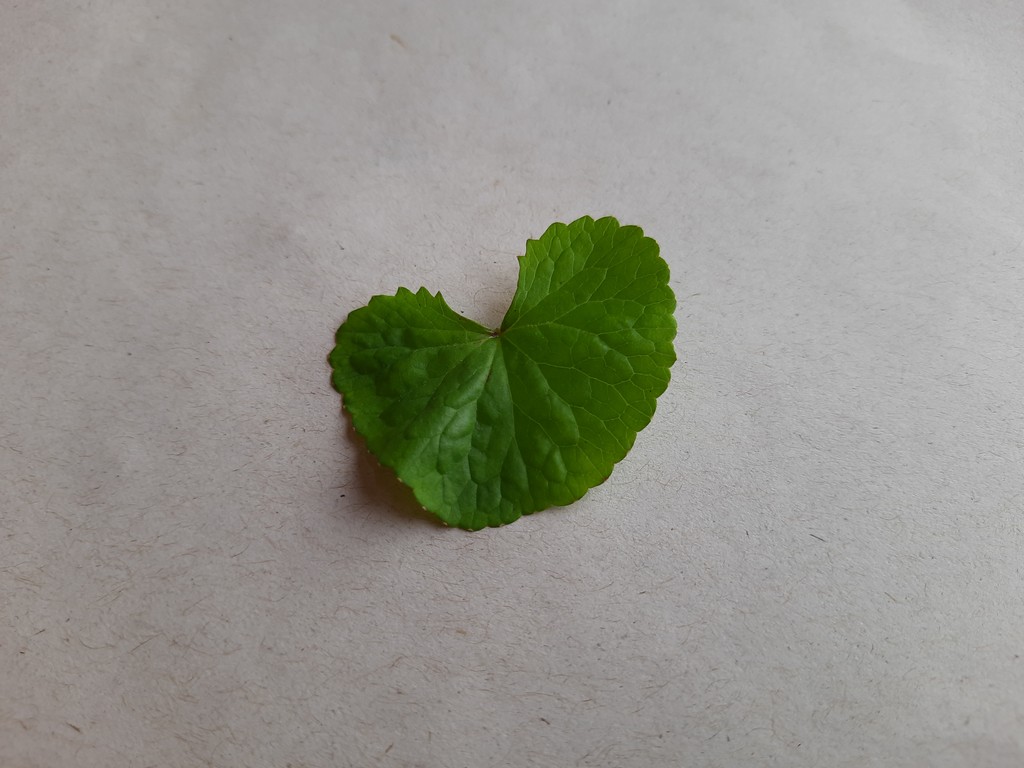
Label: Healthy